Vestfold

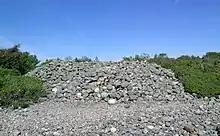
Burial mound at Mølen dated to the Bronze Age

At Borrehaugene near Borrre there are 9 large mounds and around 30 smaller ones. It is the largest burial mound site in Northern Europe.